Geneva Bible

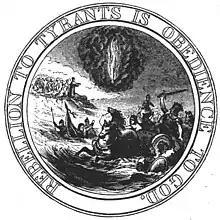
Franklin's design for the First Great Seal of America, inspired by the Geneva Bible

The Geneva Bible was the first English version to be translated entirely from the original languages of Hebrew, Aramaic, and Greek. Though the text is principally just a revision of William Tyndale's earlier work of 1534, Tyndale had only fully translated the New Testament; he had translated the Old Testament through 2 Chronicles before he was imprisoned. The English refugees living in Geneva completed the first translation of the Old Testament from Hebrew to English. The work was led by William Whittingham.